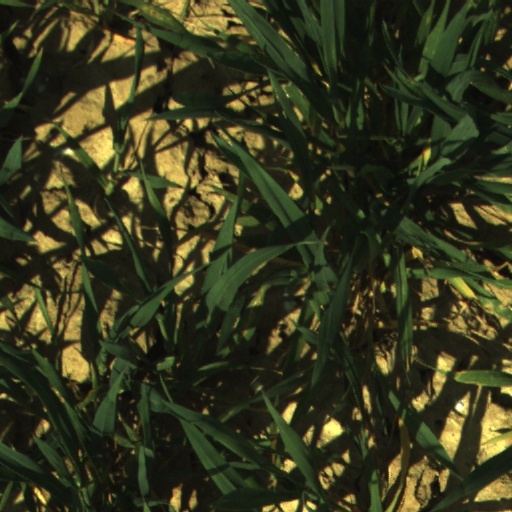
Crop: wheat